Waitara, New Zealand

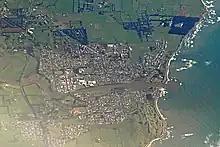
Waitara from the air

Waitara is a town in the northern part of the Taranaki region of the North Island of New Zealand. Waitara is located just off State Highway 3, northeast of New Plymouth.